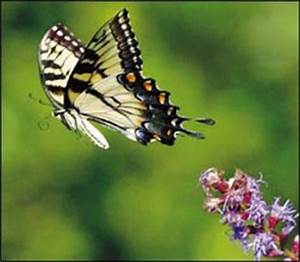
Label: farfalla